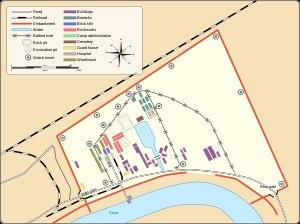
Les camps de concentration oustachis ont été installés et opérés par le NDH de 1941 à 1945, durant la Seconde Guerre mondiale, pour concentrer et exterminer les populations non croates du territoire, principalement des Serbes chrétiens orthodoxes, mais aussi des Juifs et des Tziganes. Le nombre de morts dans cette dizaine de camps est de l'ordre de plusieurs centaines de milliers de personnes.
Le camp de concentration de Jasenovac était un camp d'extermination créé en 1941 par l'État indépendant de Croatie, le régime des Oustachis, pendant la Seconde Guerre mondiale.